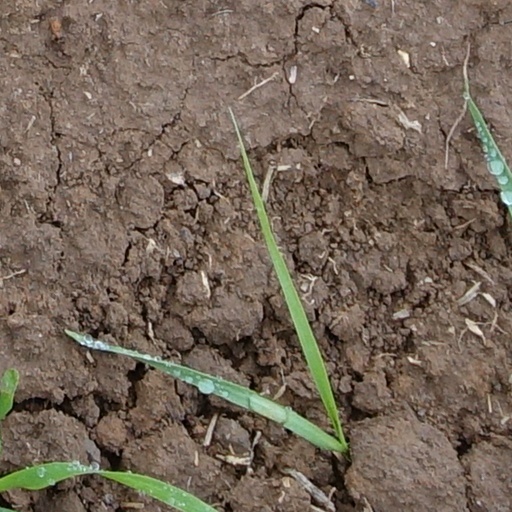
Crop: wheat